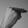
ASL letter: H